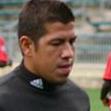
Age: 26